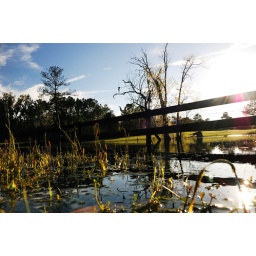
While driving down the road we noticed that a fence was under water.